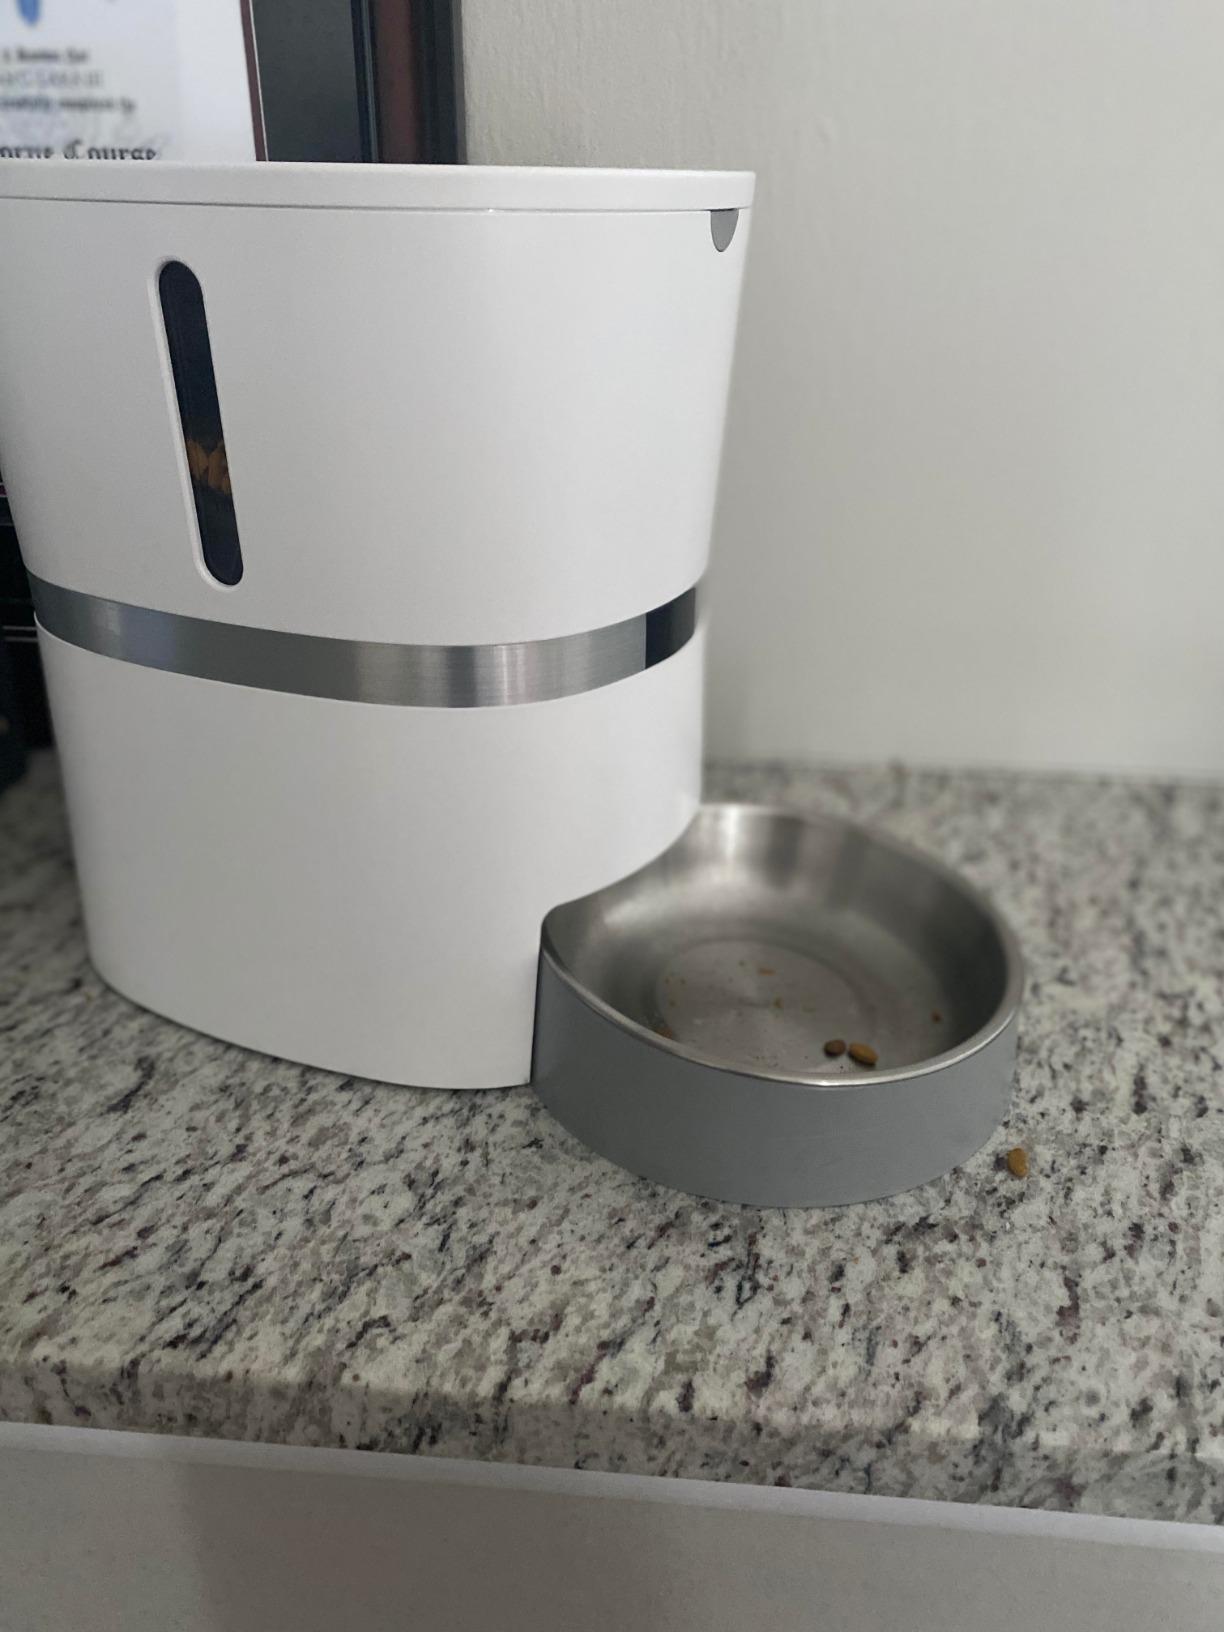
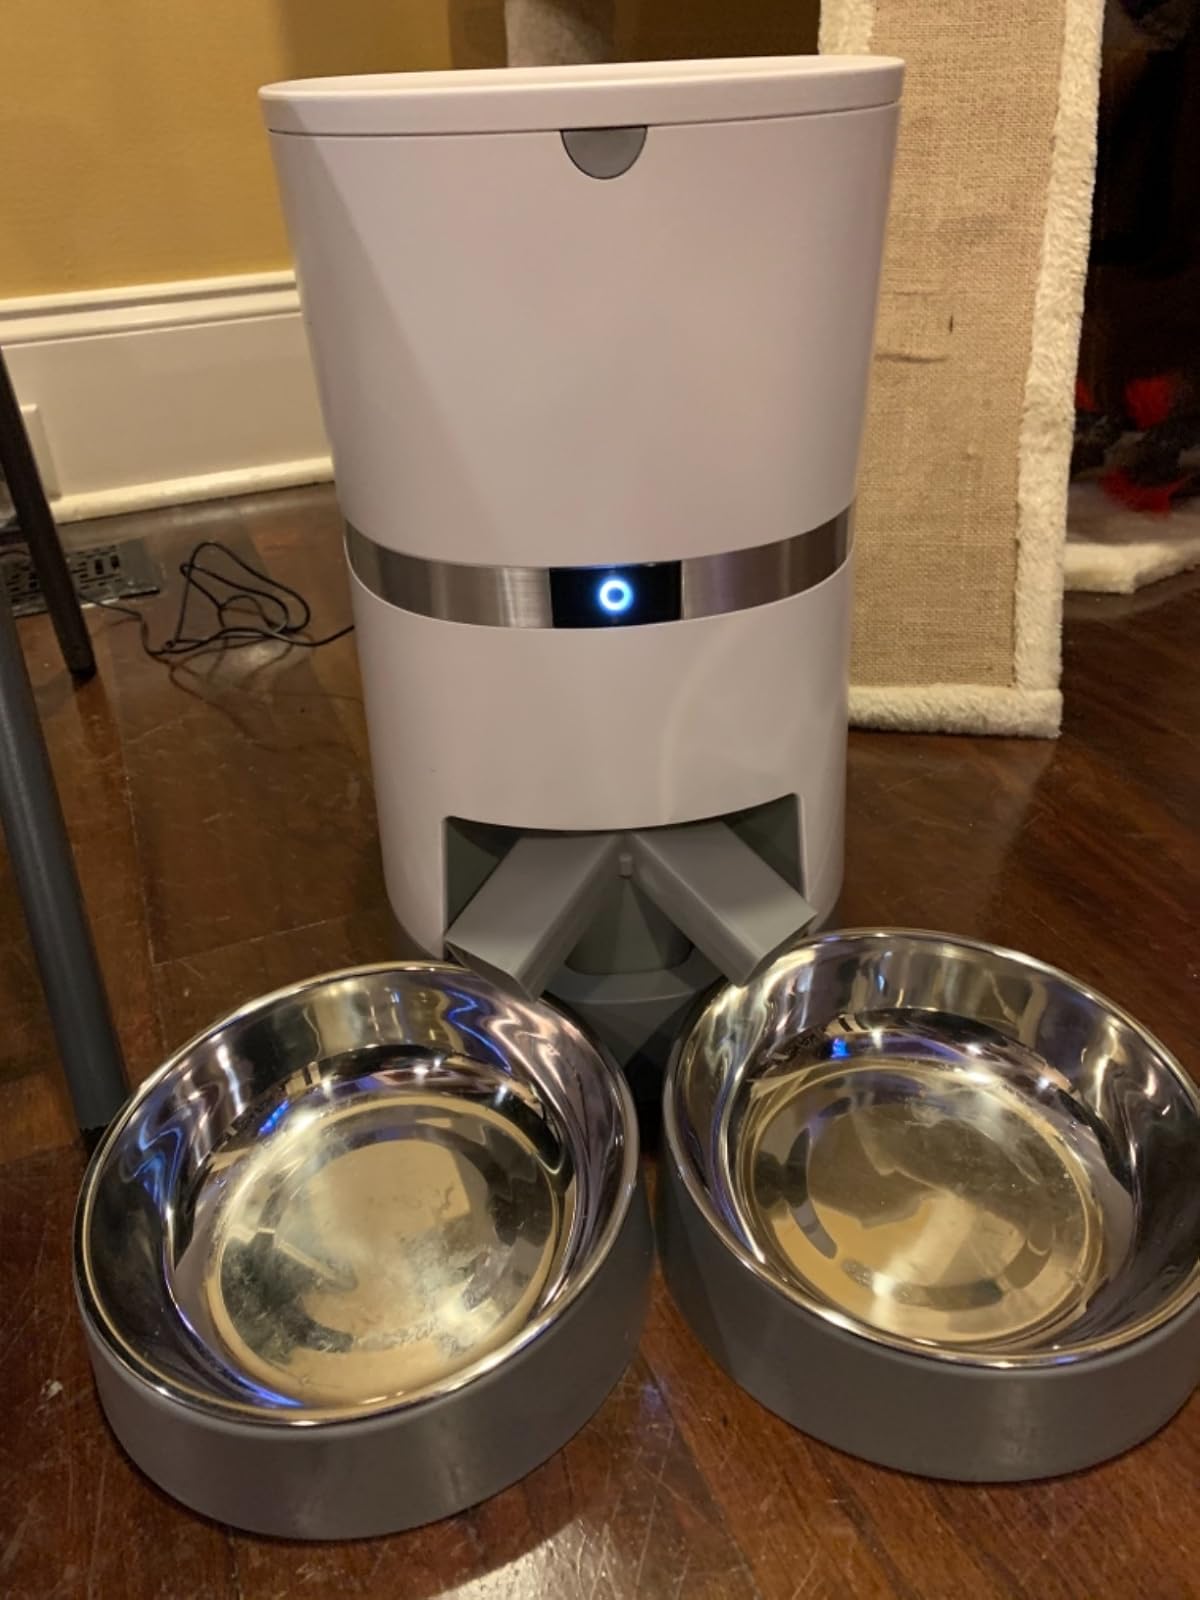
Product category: items_feeder
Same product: no